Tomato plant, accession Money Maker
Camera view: bottom (45 deg); turntable rotation: 300 degrees
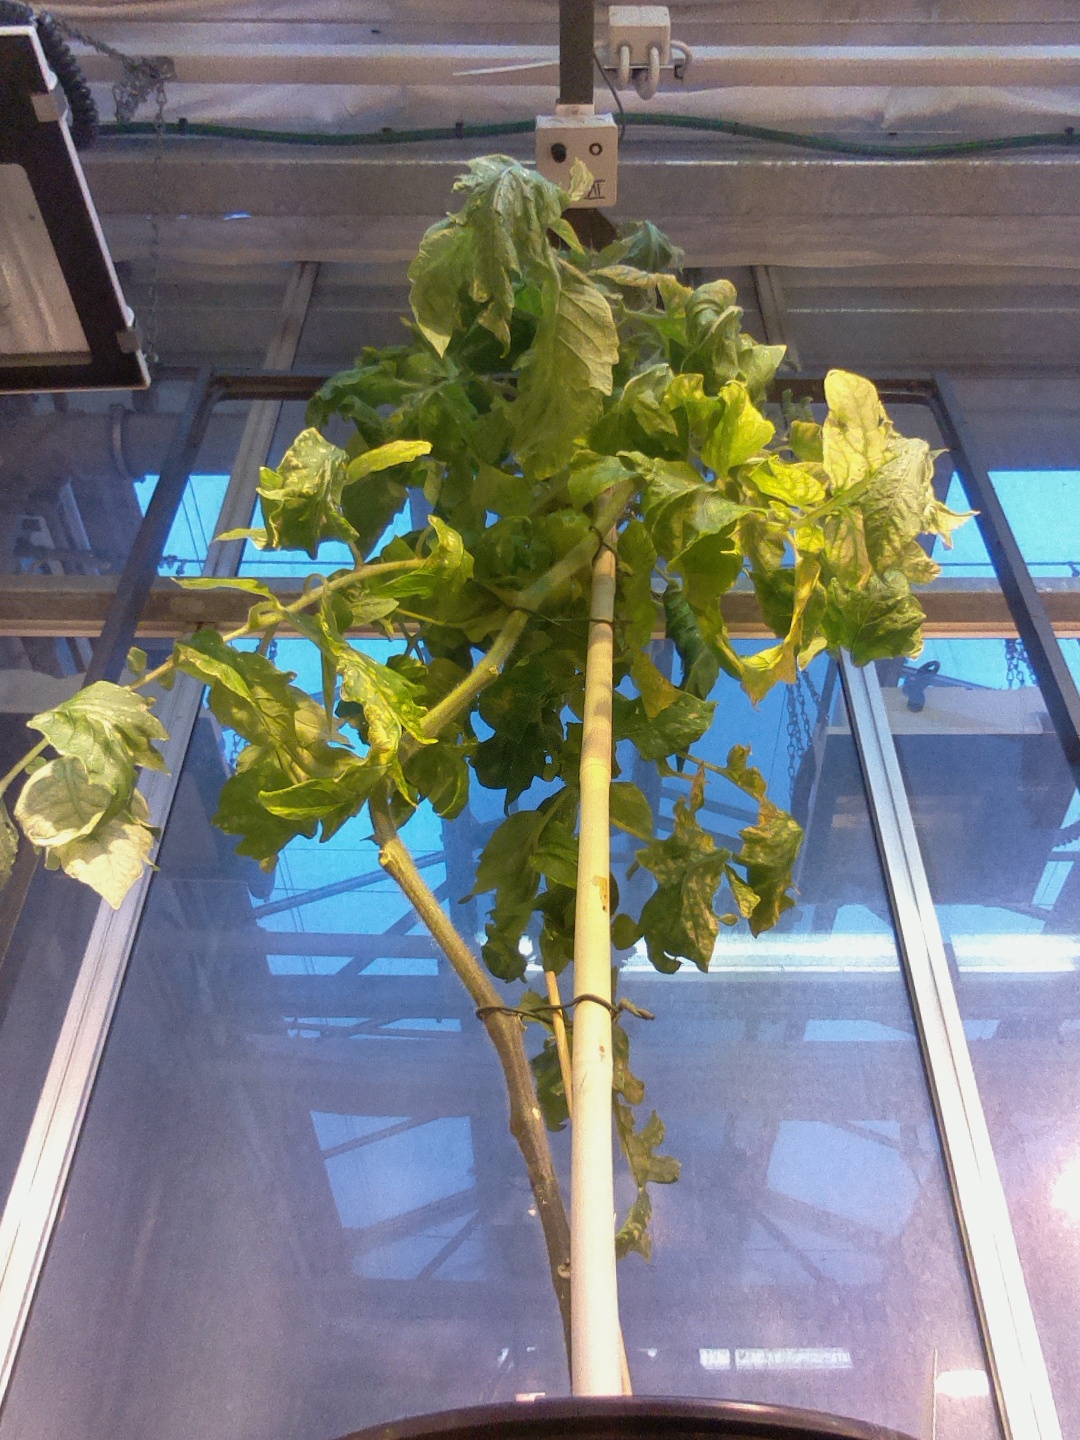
BBCH growth stage 77: 70%-80% of final fruit size